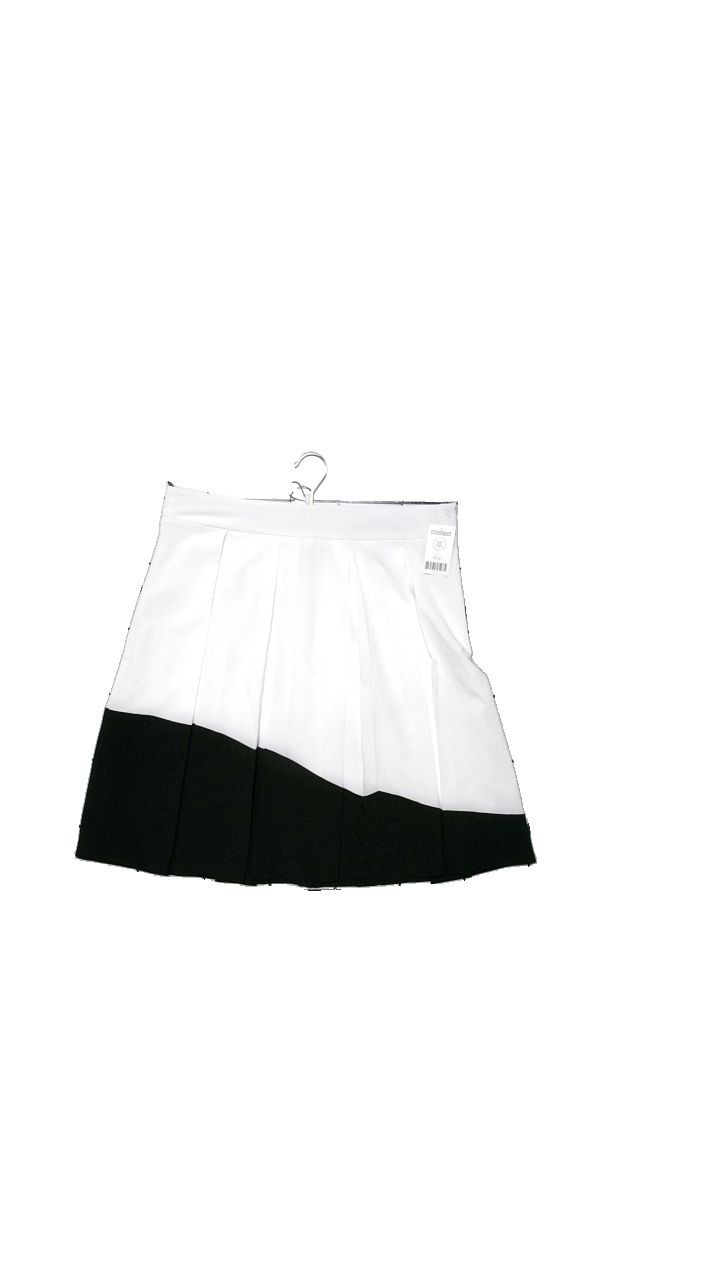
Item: Skirt (Ladies)
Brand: Manoukian
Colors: Black, White
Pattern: Other
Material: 94% polyester, 6% elastane
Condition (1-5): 5
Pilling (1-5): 5
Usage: Reuse
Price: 50-100